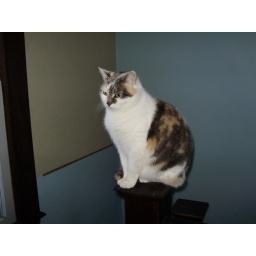
This is the cat you never see but she guards the steps by sitting on the post